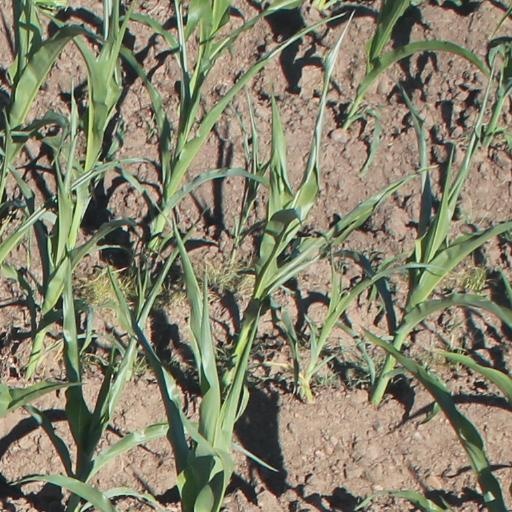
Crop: maize; corn